Holy Roman Empire

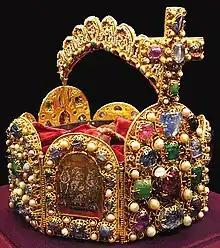
The crown of the Holy Roman Empire (latter half of the 10th century), now held in the Schatzkammer (Vienna)

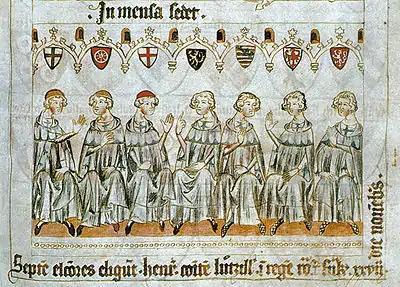
The Seven Prince-electors ("")

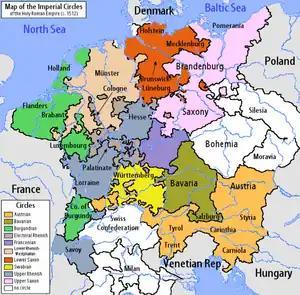
A map of the Empire showing division into Circles in 1512

Germany would enjoy relative peace for the next six decades. On the eastern front, the Turks continued to loom large as a threat, although war would mean further compromises with the Protestant princes, and so the Emperor sought to avoid it. In the west, the Rhineland increasingly fell under French influence. After the Dutch revolt against Spain erupted, the Empire remained neutral, allowing the Netherlands to depart the empire in 1581. A side effect was the Cologne War, which ravaged much of the upper Rhine. Emperor Ferdinand III formally accepted Dutch neutrality in 1653, a decision ratified by the Reichstag in 1728.